Joique Bell

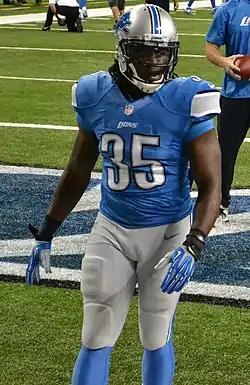
Bell with the Detroit Lions in 2013

Joique Dewayne Bell Jr. (born August 4, 1986) is an American former professional football player who was a running back in the National Football League (NFL). He played college football for the Wayne State Warriors. Bell was signed by the Buffalo Bills as an undrafted free agent in 2010. He was also a member of the Philadelphia Eagles, Indianapolis Colts, New Orleans Saints, Detroit Lions, and Chicago Bears.